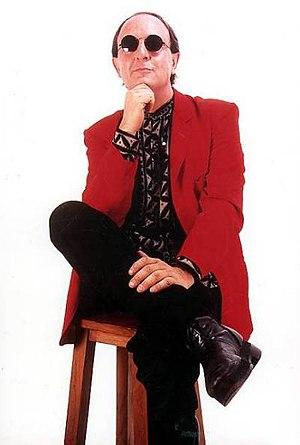
Miguel Zavaleta est un chanteur, musicien et compositeur de rock argentin.